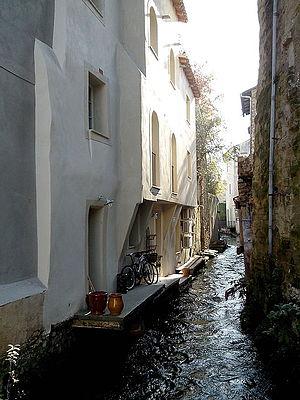
la rivière L'Arquet près de la place Buisson
L'Isle-sur-la-Sorgue, ou couramment L'Isle-sur-Sorgue, est une commune française située dans le département de Vaucluse, en région Provence-Alpes-Côte d'Azur.